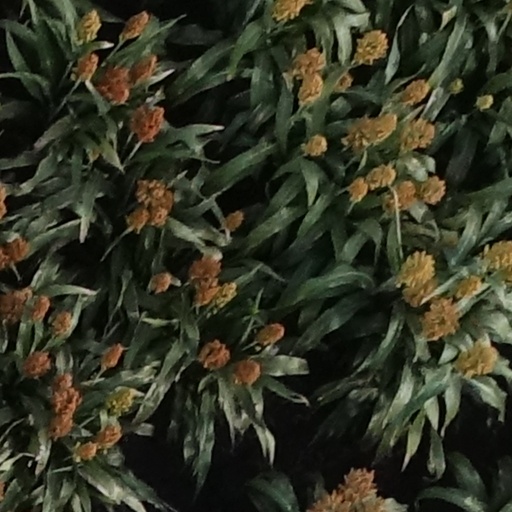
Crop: sorghum